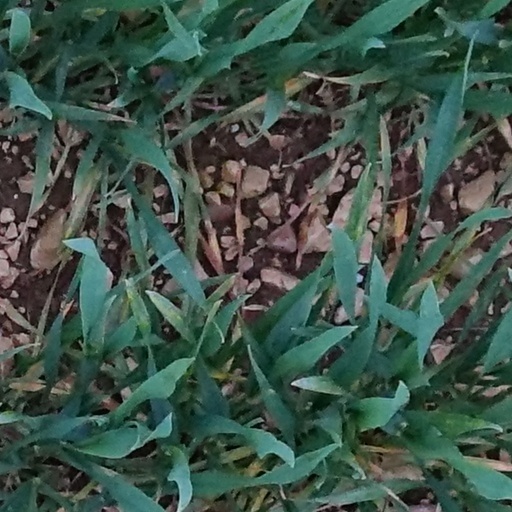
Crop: wheat